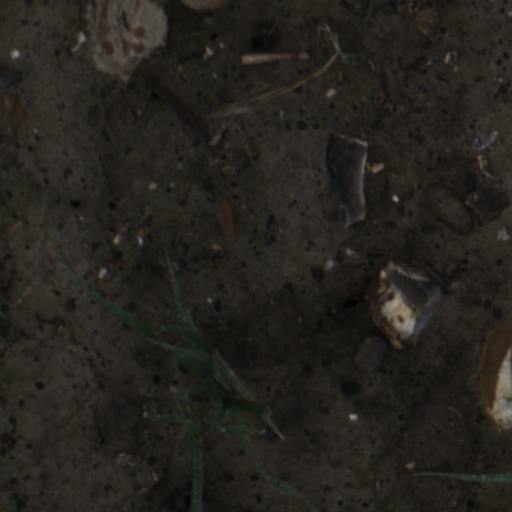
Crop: wheat